Phil LaMarr

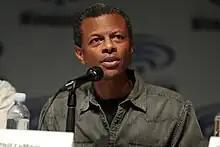
LaMarr at the 2017 WonderCon in Anaheim, California

LaMarr's stage credits include "The Tempest", "As You Like It", "Guys and Dolls", "Asylum", South Coast Repertory's "Make the Break" and the Sacred Fools Theater Company's inaugural production of "The Fatty Arbuckle Spookhouse Revue".